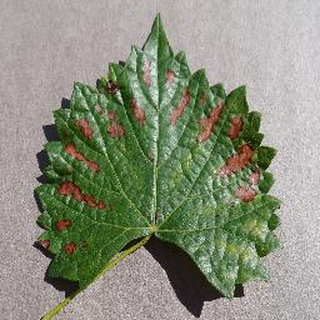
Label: grape_esca_black_measles